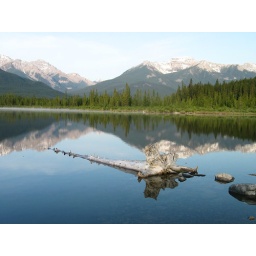
Dead tree in a lake in Canada